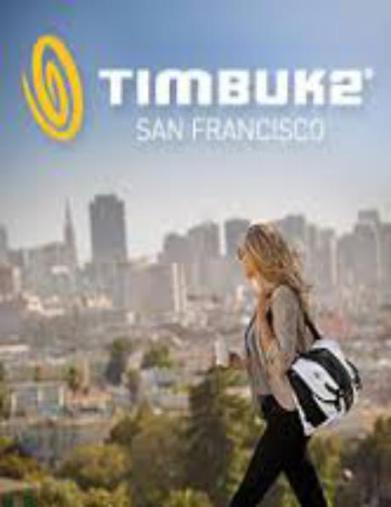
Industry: Clothes